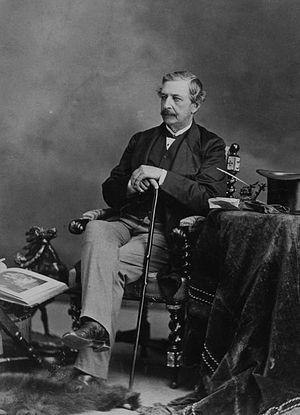
Photographie, Gouverneur Hill de Terre-Neuve, Montréal, QC, 1870, William Notman (1826-1891), Sels d'argent sur papier monté sur papier - Papier albuminé - 13.7 x 10 cm
Ceci est la liste des gouverneurs de la colonie et du dominion de Terre-Neuve et du Labrador avant que ces territoires ne deviennent la province de Terre-Neuve-et-Labrador, et des lieutenants-gouverneurs de cette province.